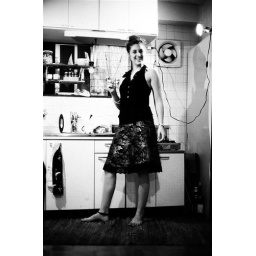
A girl in a kitchen